Mary Todd Lincoln

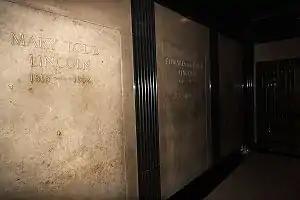
Mary Todd Lincoln's crypt at Oak Ridge Cemetery in Springfield, Illinois next to her sons

As the American Civil War ended, Mrs. Lincoln expected to continue as the First Lady of a nation at peace. President Lincoln awoke the morning of April 14, 1865, in a pleasant mood. Robert E. Lee had surrendered several days before to Ulysses Grant, and now the President was awaiting word from North Carolina on the surrender of Joseph E. Johnston. The morning papers carried the announcement that the President and his wife would be attending the theater that evening. At one point, Mary developed a headache and was inclined to stay home, but Lincoln told her they must attend because newspapers had announced that he would.